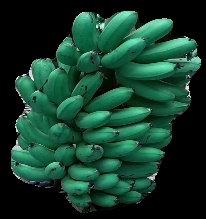
Variety: rasbale
Grade: grade1